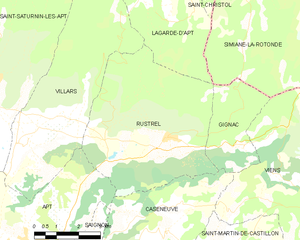
Carte des communes françaises Rustrel